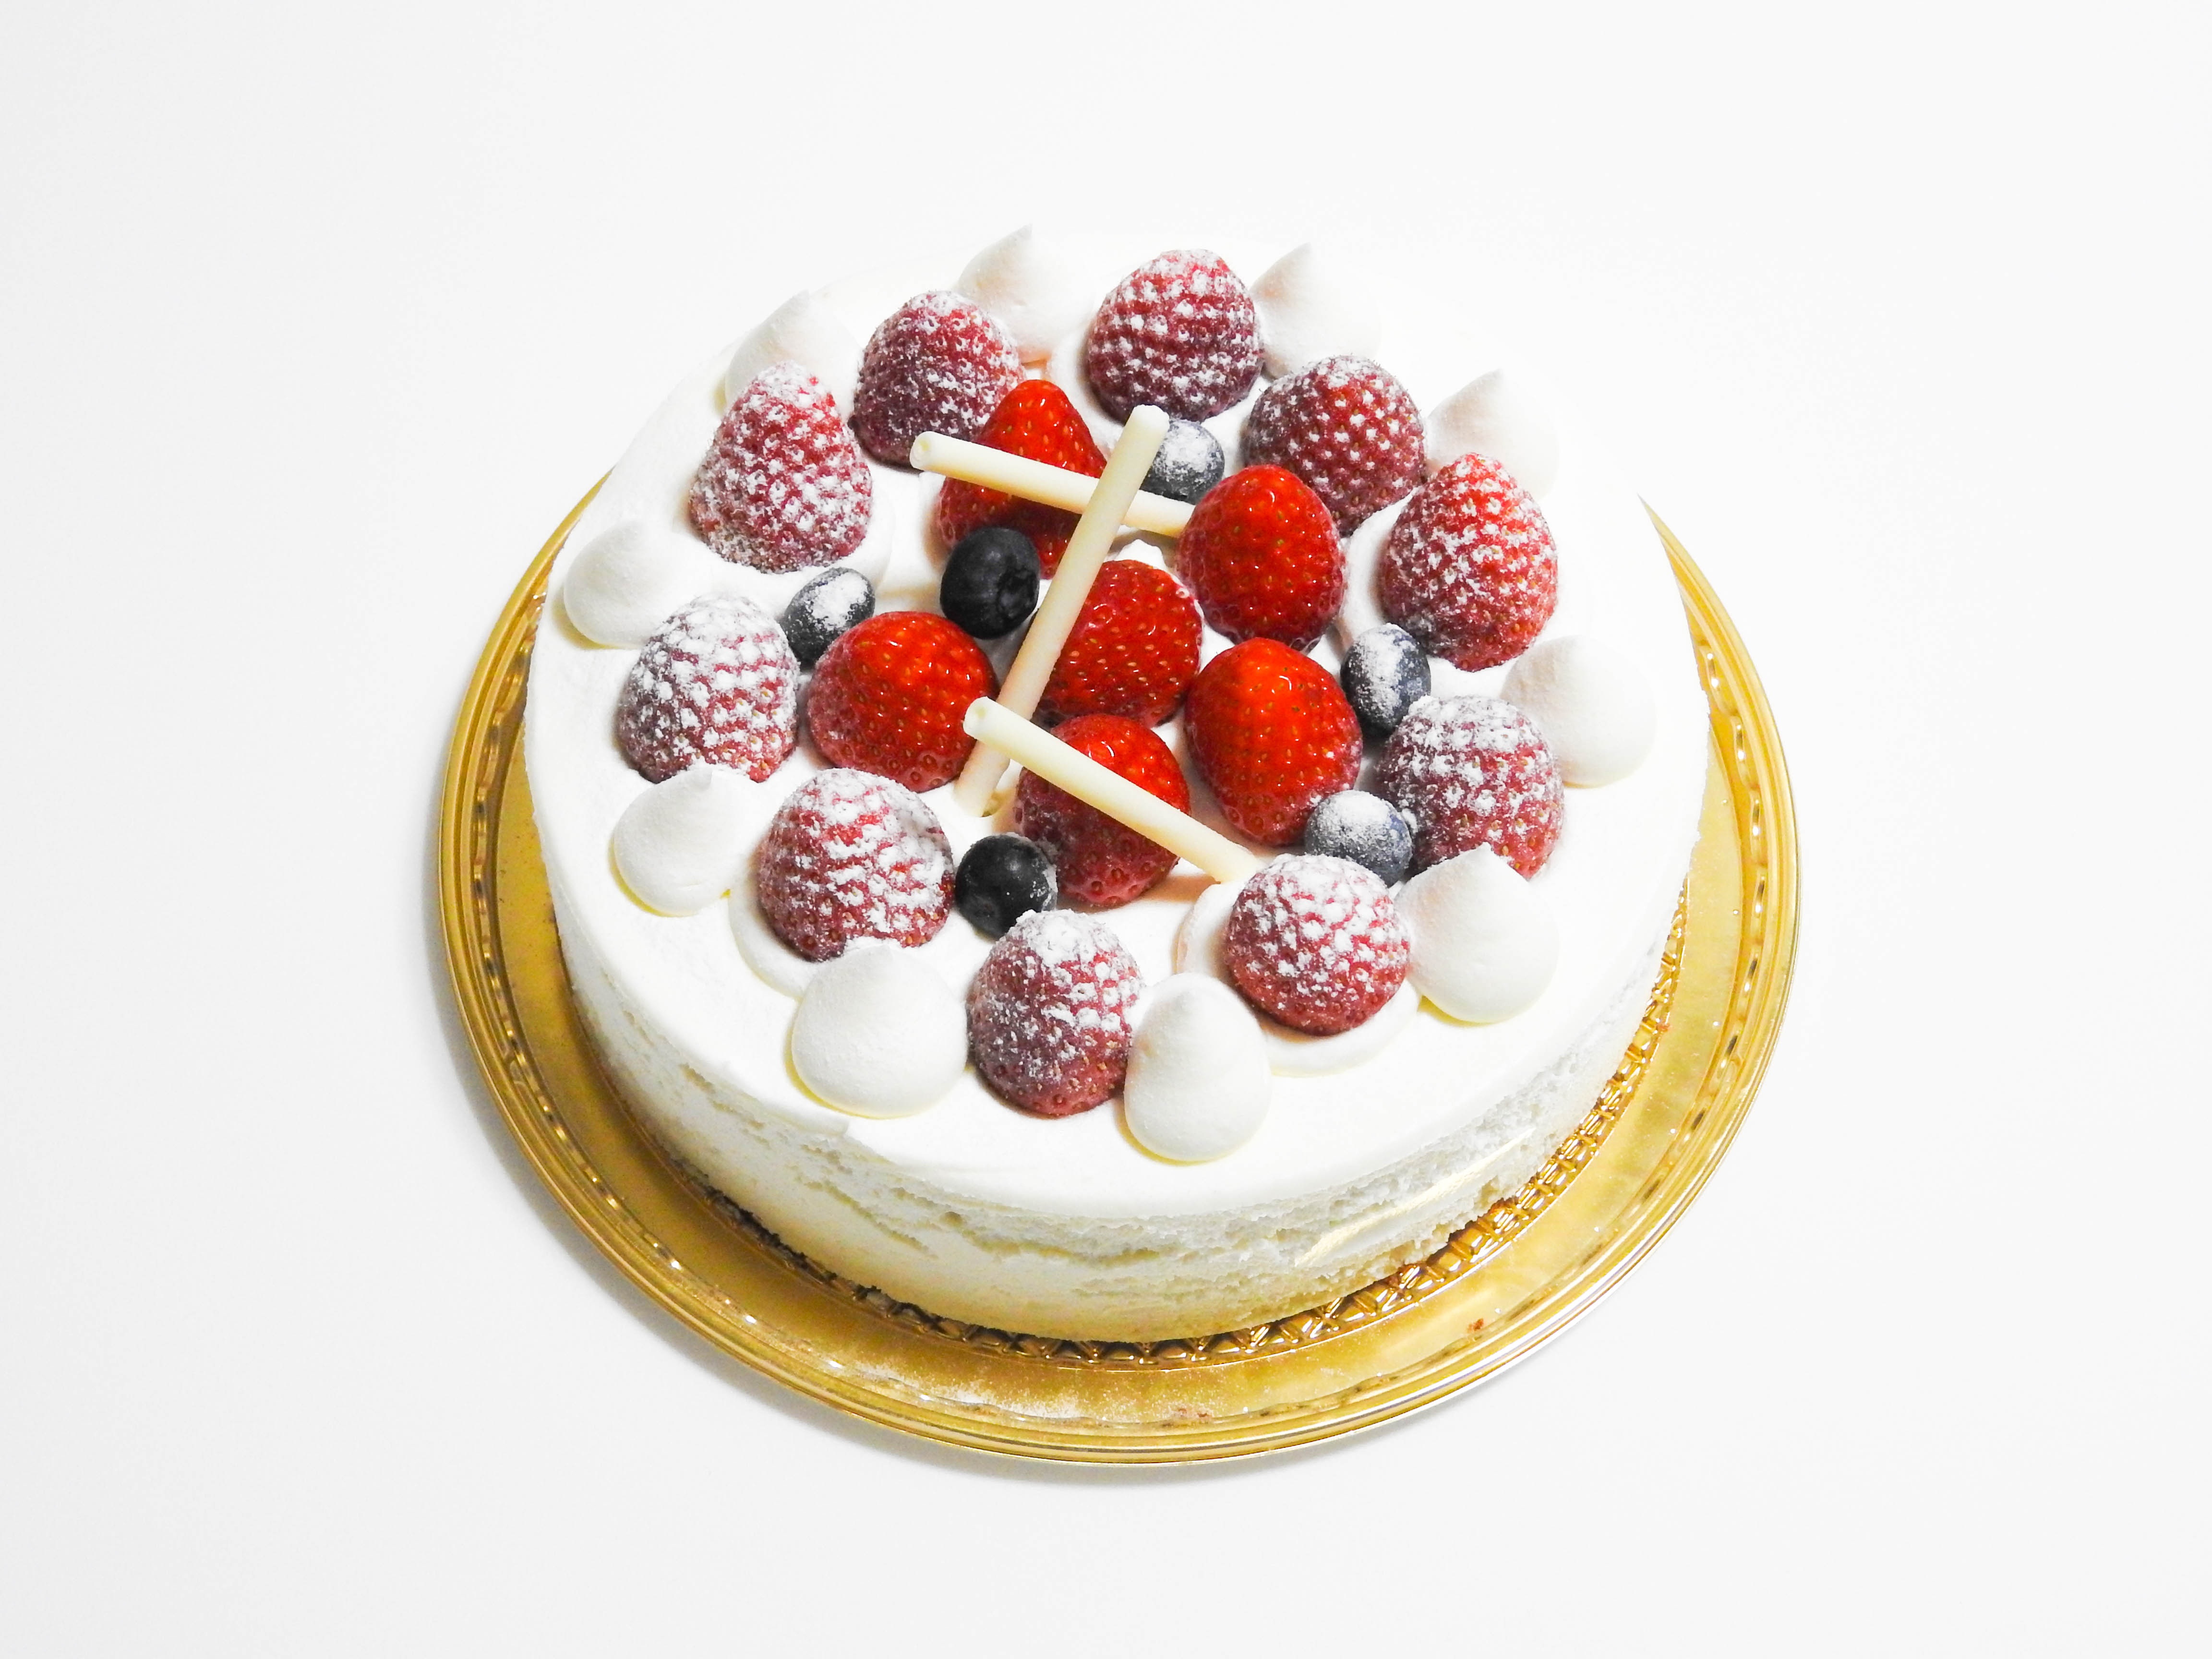
white, fruit, sweet, food, produce, dessert, cuisine, cream, delicious, cake, strawberry, whipped cream, icing, flavor, torte, strawberry cake, cake decorating, pavlova, cream cake